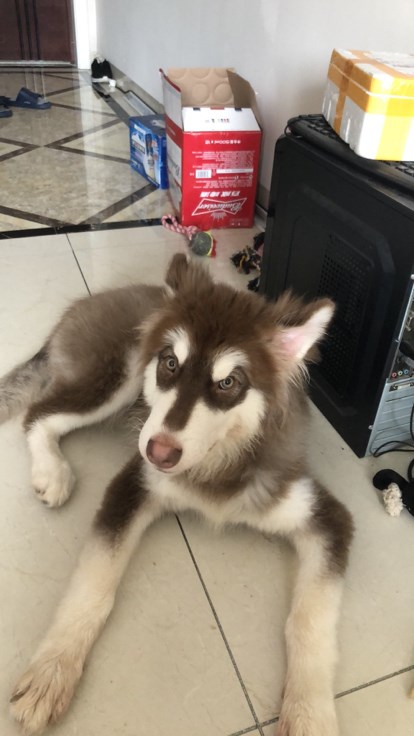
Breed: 1324-n000004-malamute